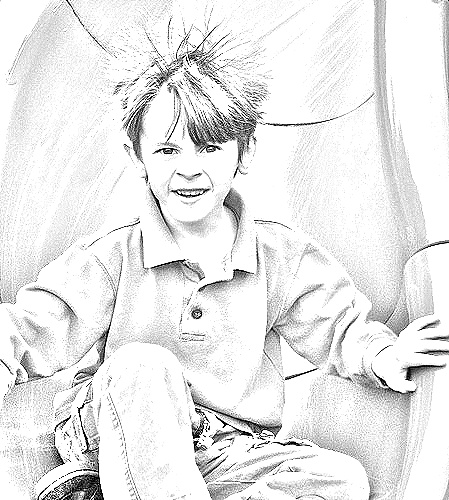
Portrait style: Sketch Portrait